The Barricade

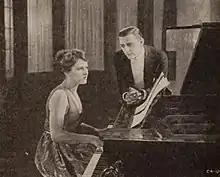
Spencer and Harlan in a scene from the film

In July it was revealed that Cabanne would be directing a film title, "The Barricade" for Robertson-Cole. The story was penned by Daniel Carson Goodman, and the picture was to be filmed at R-C's Victor Studios in New York. In mid-August it was announced that Dorothy Richards had been added to the cast. In mid-September Ken Harlan, William A. Strauss, and Katherine Spencer joined the cast. At the same time, it was also announced that Nina Cassavant had been cast in the film, although she does not appear in the final version of the film.